Leliceni

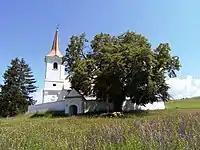
Lime in Leliceni

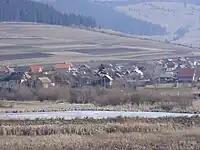
Fitod

Péter Pál Domokos discovered here the local songbook compiled by János Bochkor between 1716 and 1739.